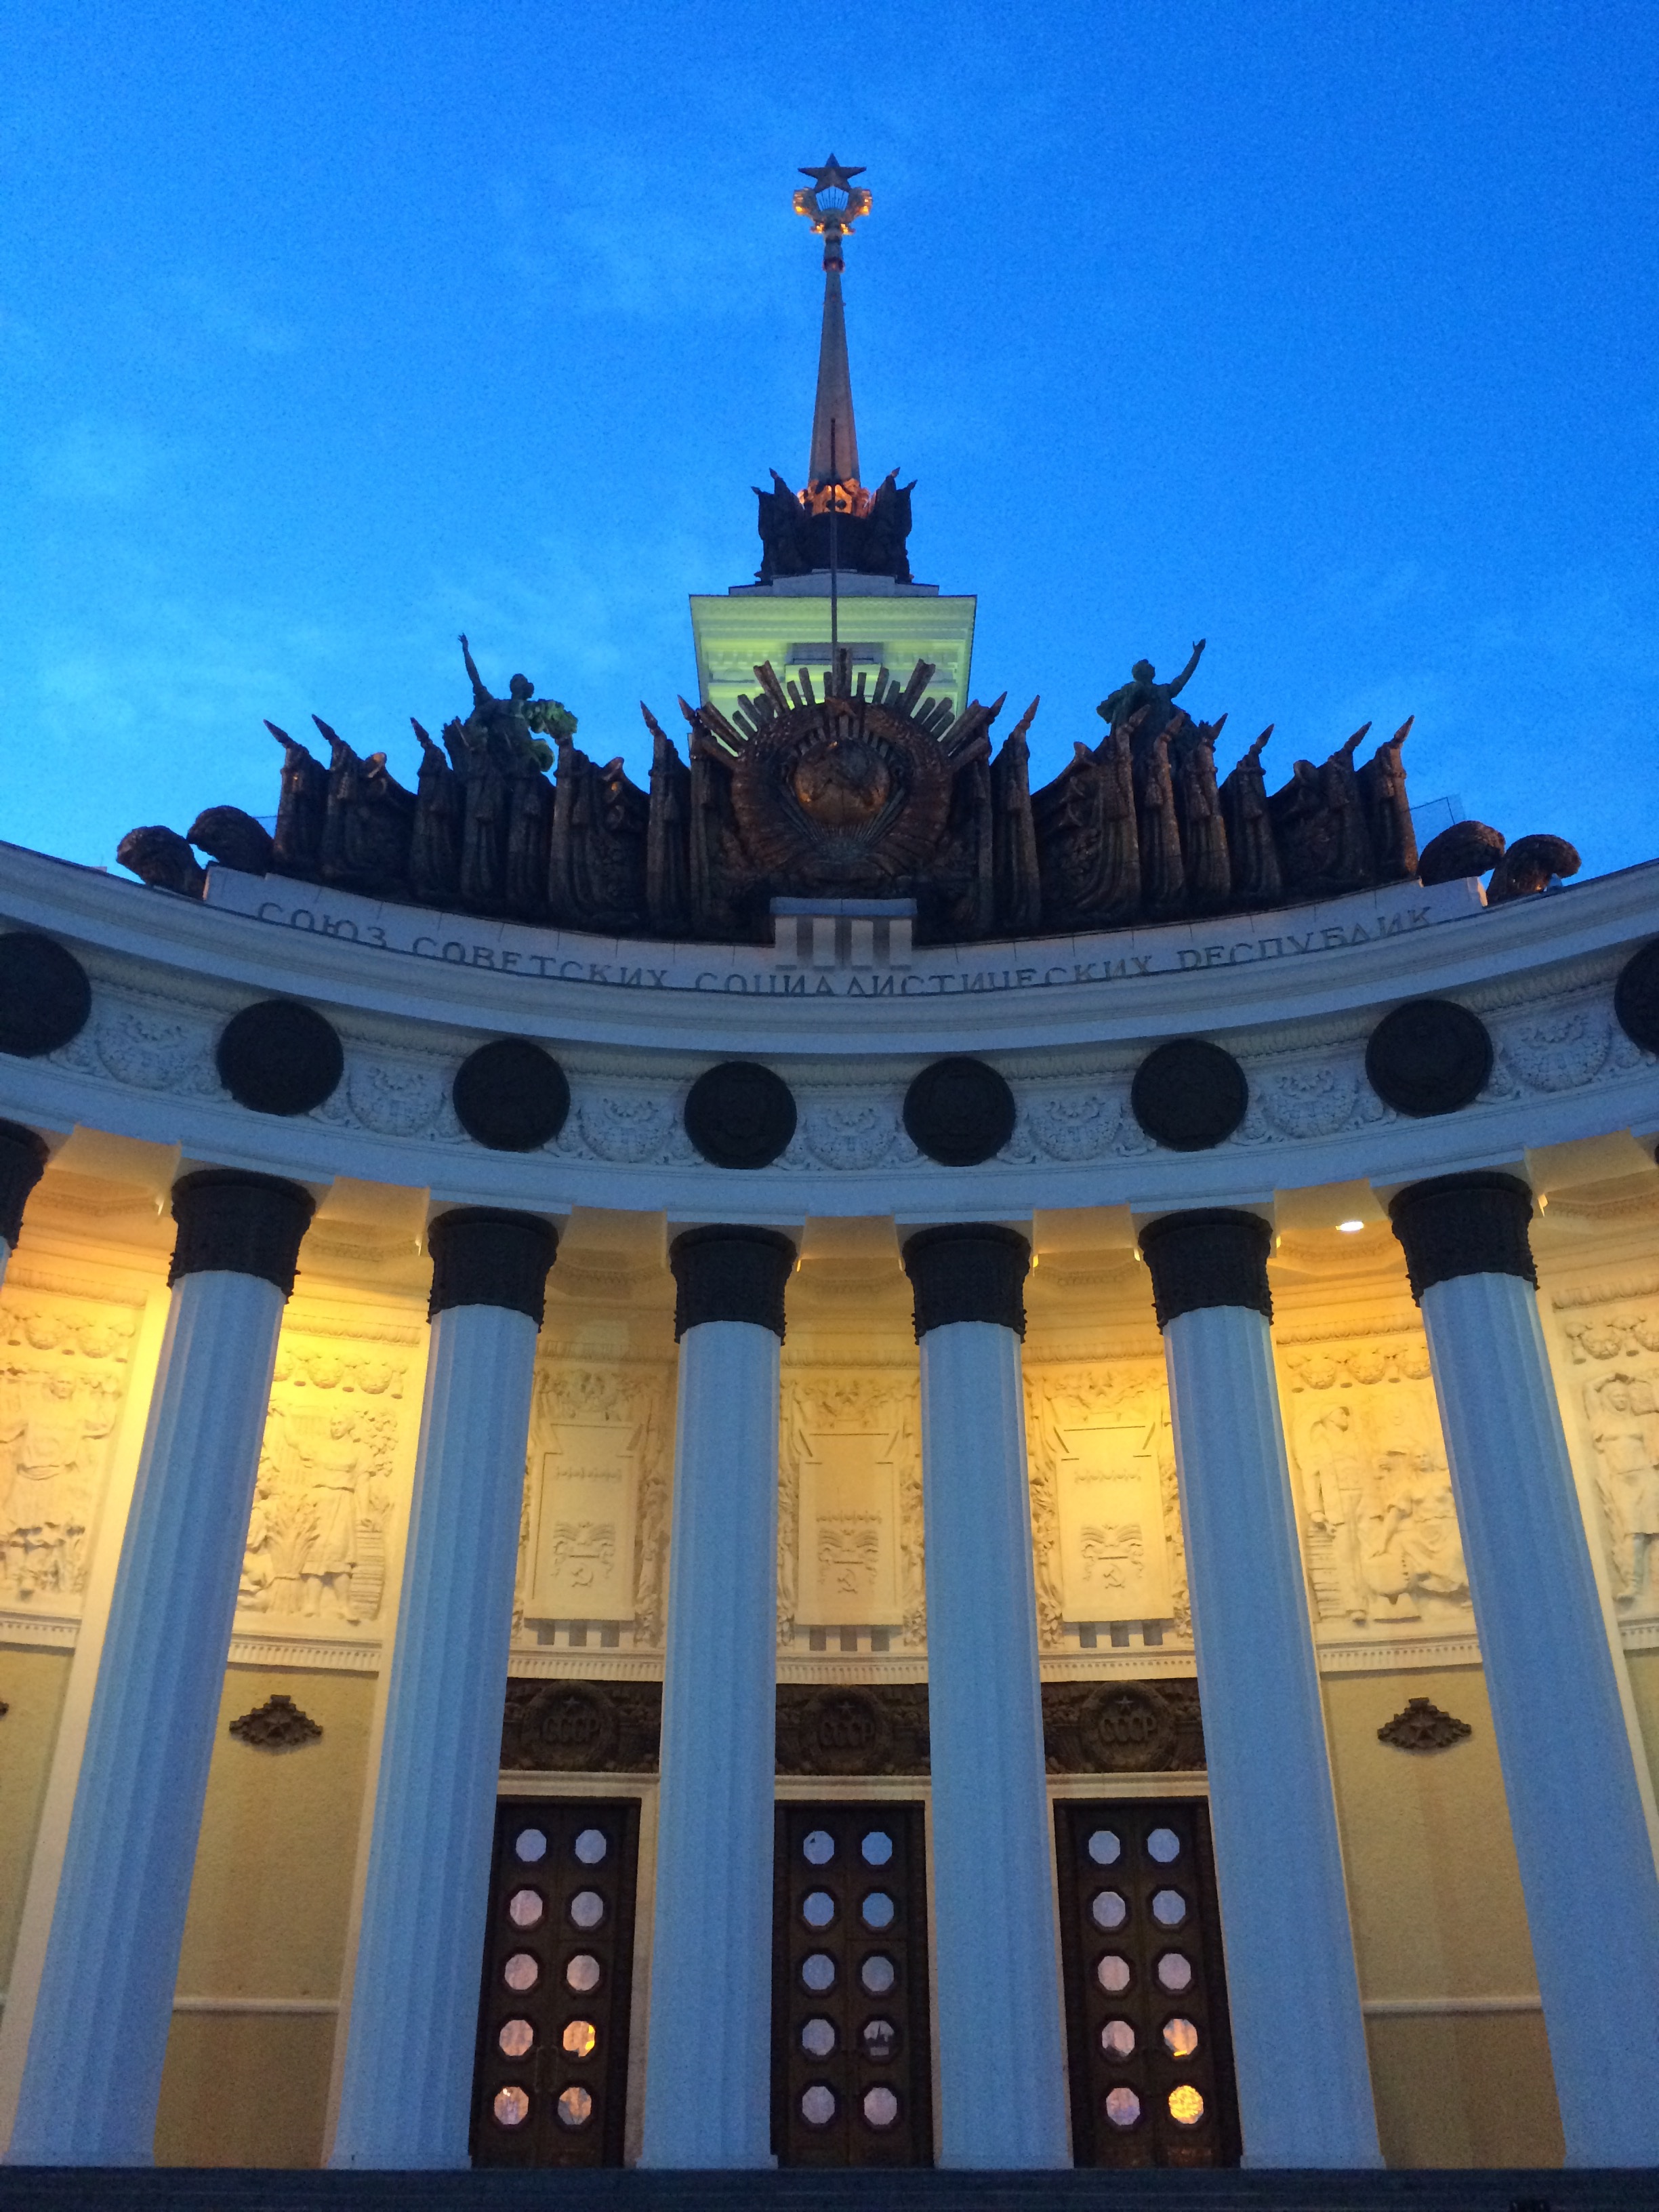
palace, tower, landmark, symmetry, pavilion, moscow, russia, vvc, enea